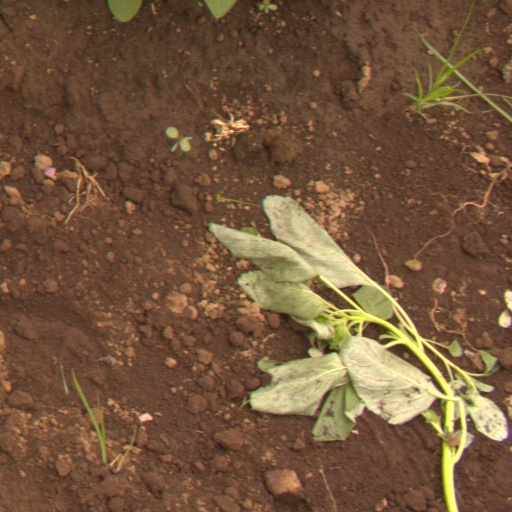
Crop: soybean